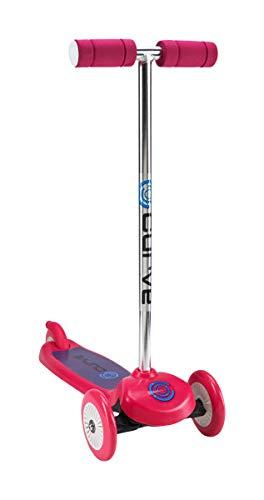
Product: Curve ACTSCOT-487CV-PNK Tilt And Turn 3-Wheel Scooter, Easy Fold-N-Carry Design, Ultra-Lightweight, Portable Folding Design Comfortable & Safe Durable & Easy To Ride, Pink
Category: Sports & Outdoors | Outdoor Recreation | Skates, Skateboards & Scooters | Scooters & Equipment | Scooters
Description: With smooth rolling PVC wheels, soft foam handles, and a quick stop rear brake, the Curve 3 wheel scooter is tons of fun for outdoor play.
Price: $34.26
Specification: Shipping Weight: 4.6 pounds (View shipping rates and policies)|ASIN: B07QJQ7T9K|    #4384    in Sport Scooters